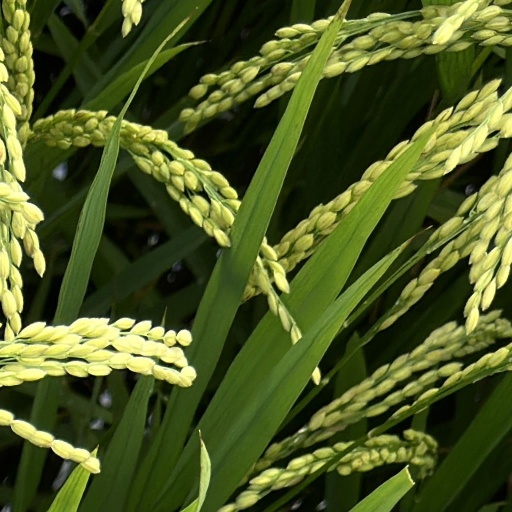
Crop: rice